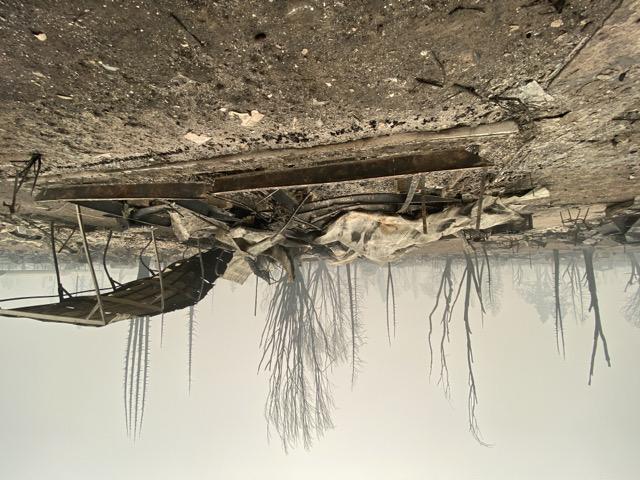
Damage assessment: destroyed